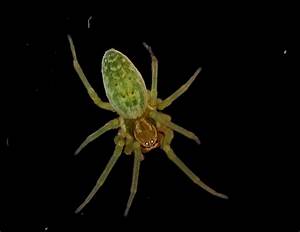
Label: ragno